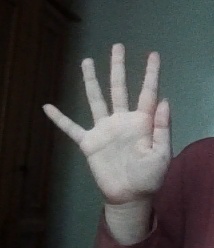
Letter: sheen